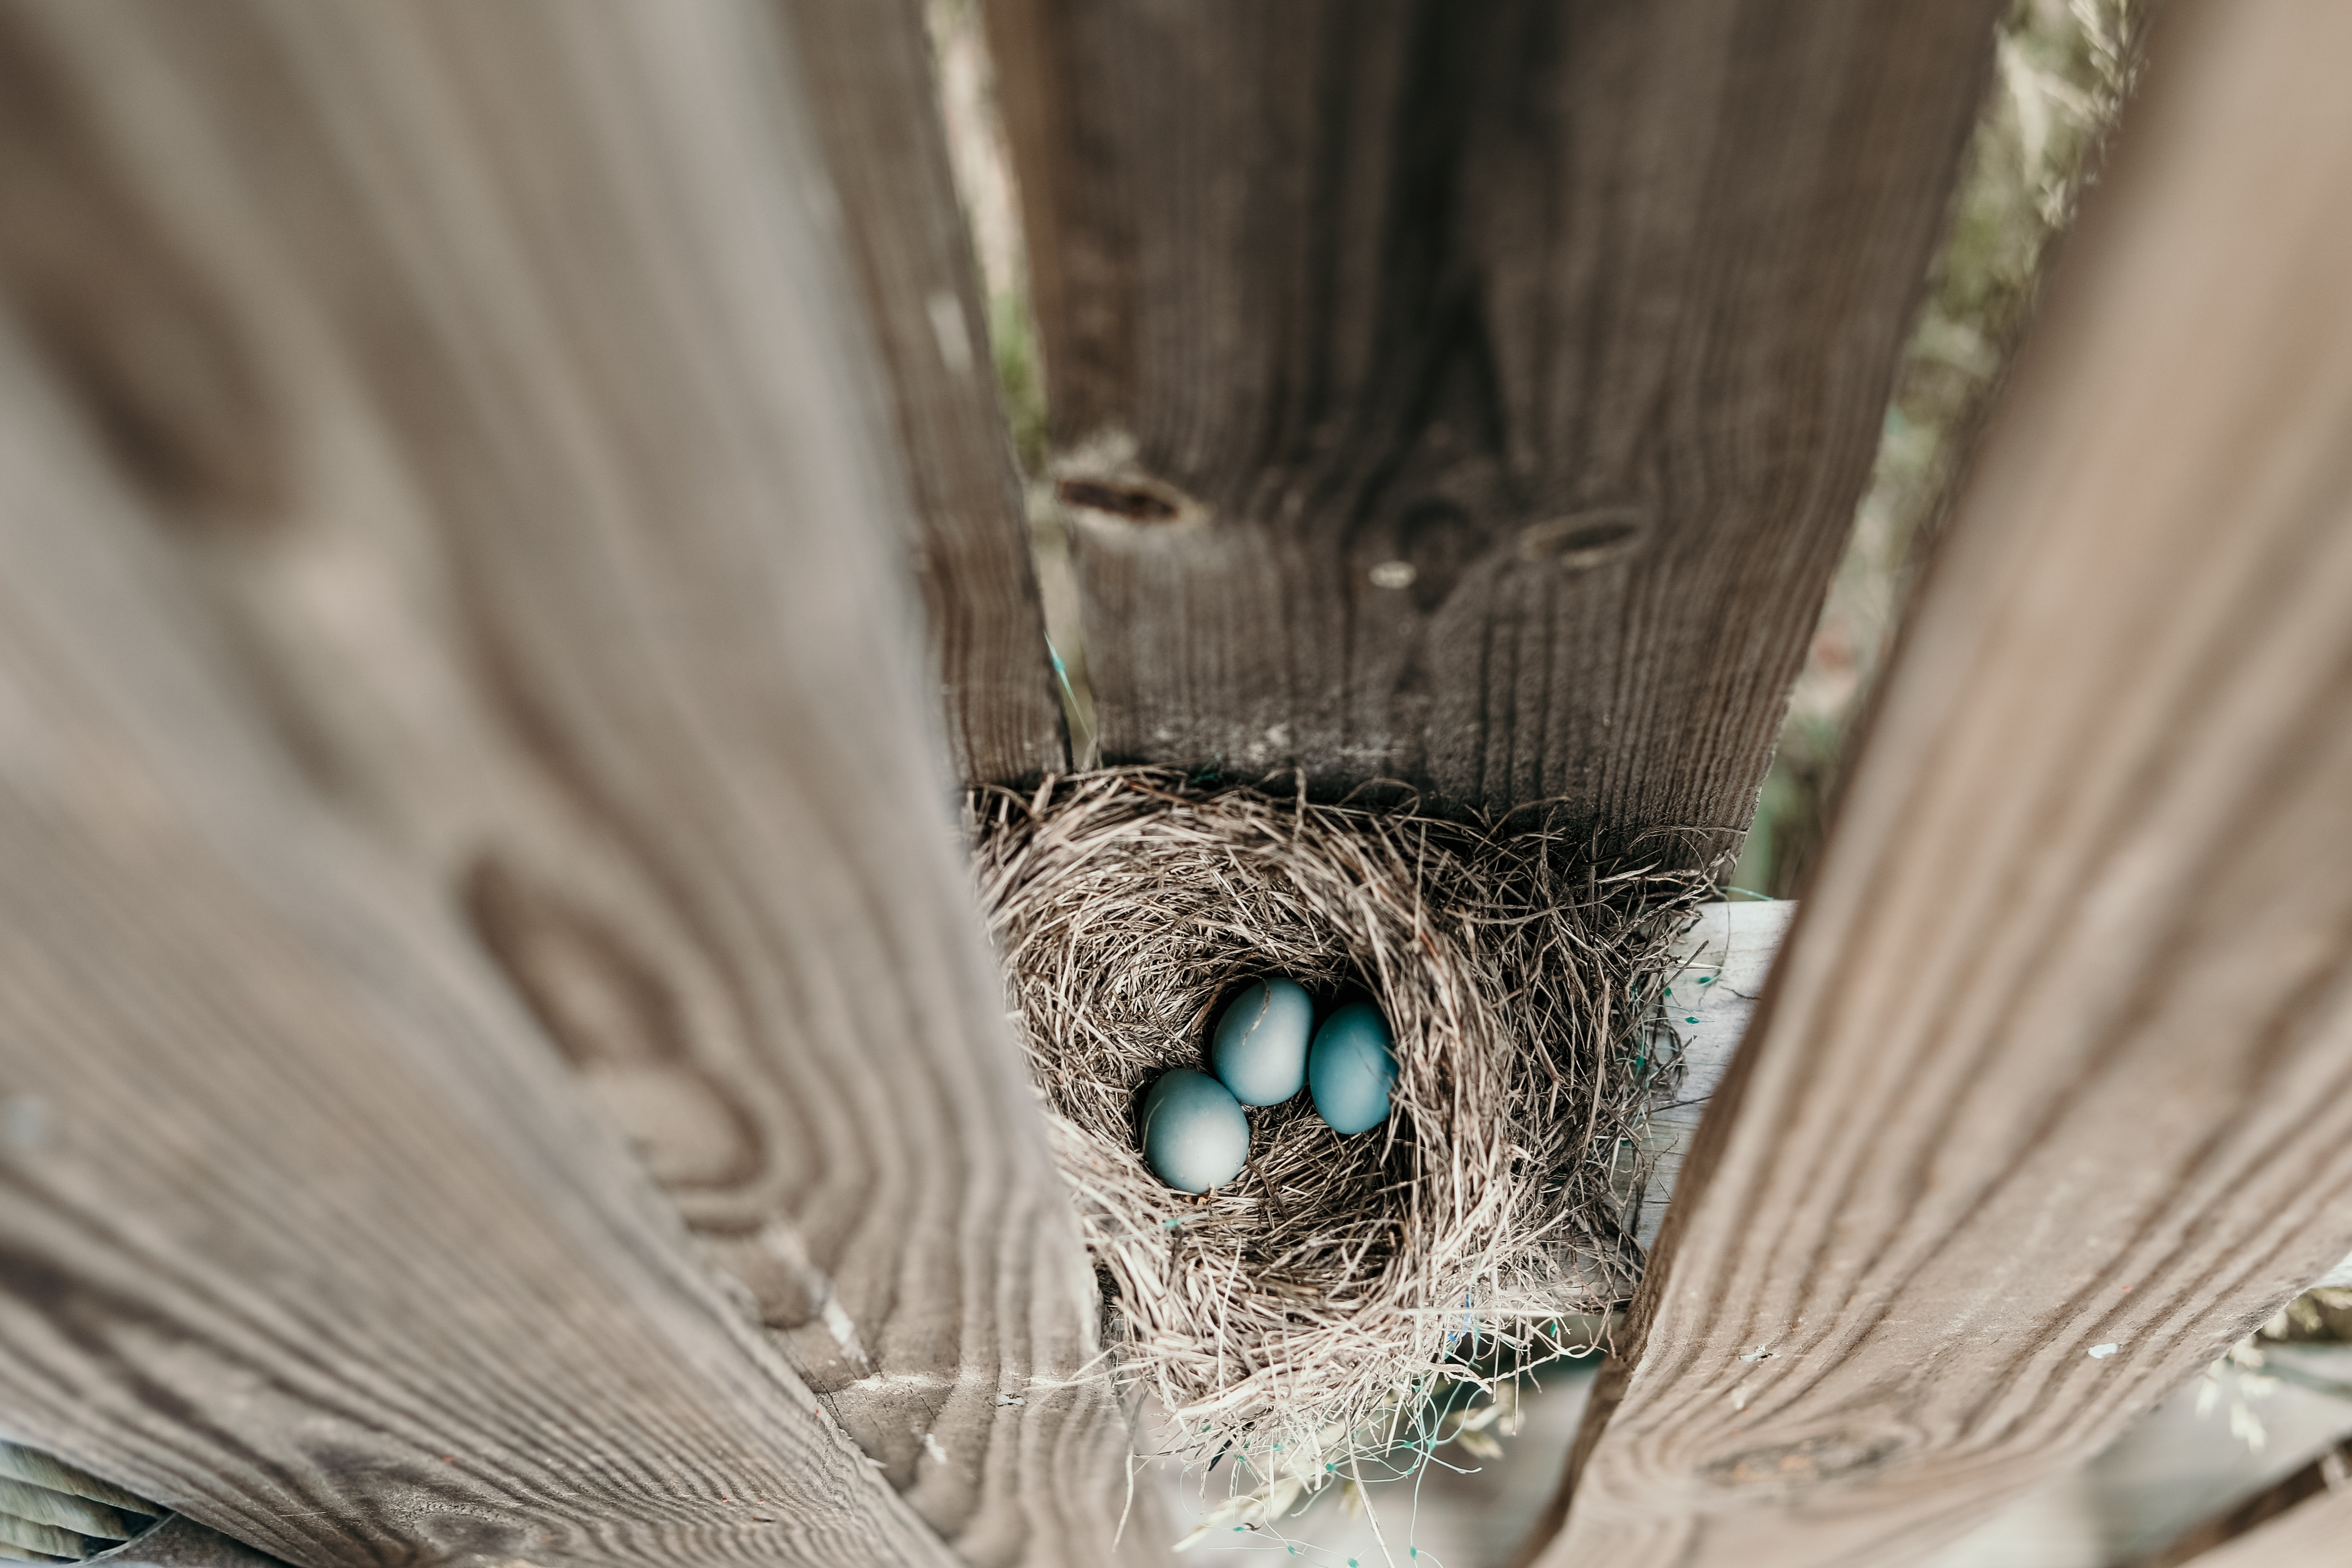
feather, eye, close up, peafowl, bird, iris, cat, whiskers, wood, wildlife, felidae, fur, macro photography, galliformes